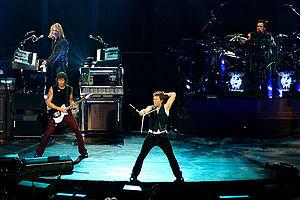
Bon Jovi est un groupe de rock américain, originaire de Sayreville, dans le New Jersey. Son nom provient de celui du leader et chanteur principal, Jon Bon Jovi.
Cet article présente une liste des albums musicaux les plus vendus dans le monde. Elle inclut tous les types d'albums dont les ventes ont été estimées à au moins 20 millions d'exemplaires. Ces albums sont classés selon leurs ventes estimées, avec les albums les plus vendus en haut de la liste. Les albums pour lesquels les ventes estimées sont les mêmes sont classés selon leur artiste, par ordre alphabétique.
"Le pop metal est un sous-genre de metal. À la fois ""mélodique"" et ""commercial"", il trouve ses inspirations dans le heavy-metal, le hard-rock d'une part et la pop et le Hard FM d'autre part. Le pop metal est généralement lié au mouvement glam metal. Certains considèrent que les deux expressions sont synonymes, qu'elles désignent le même courant.